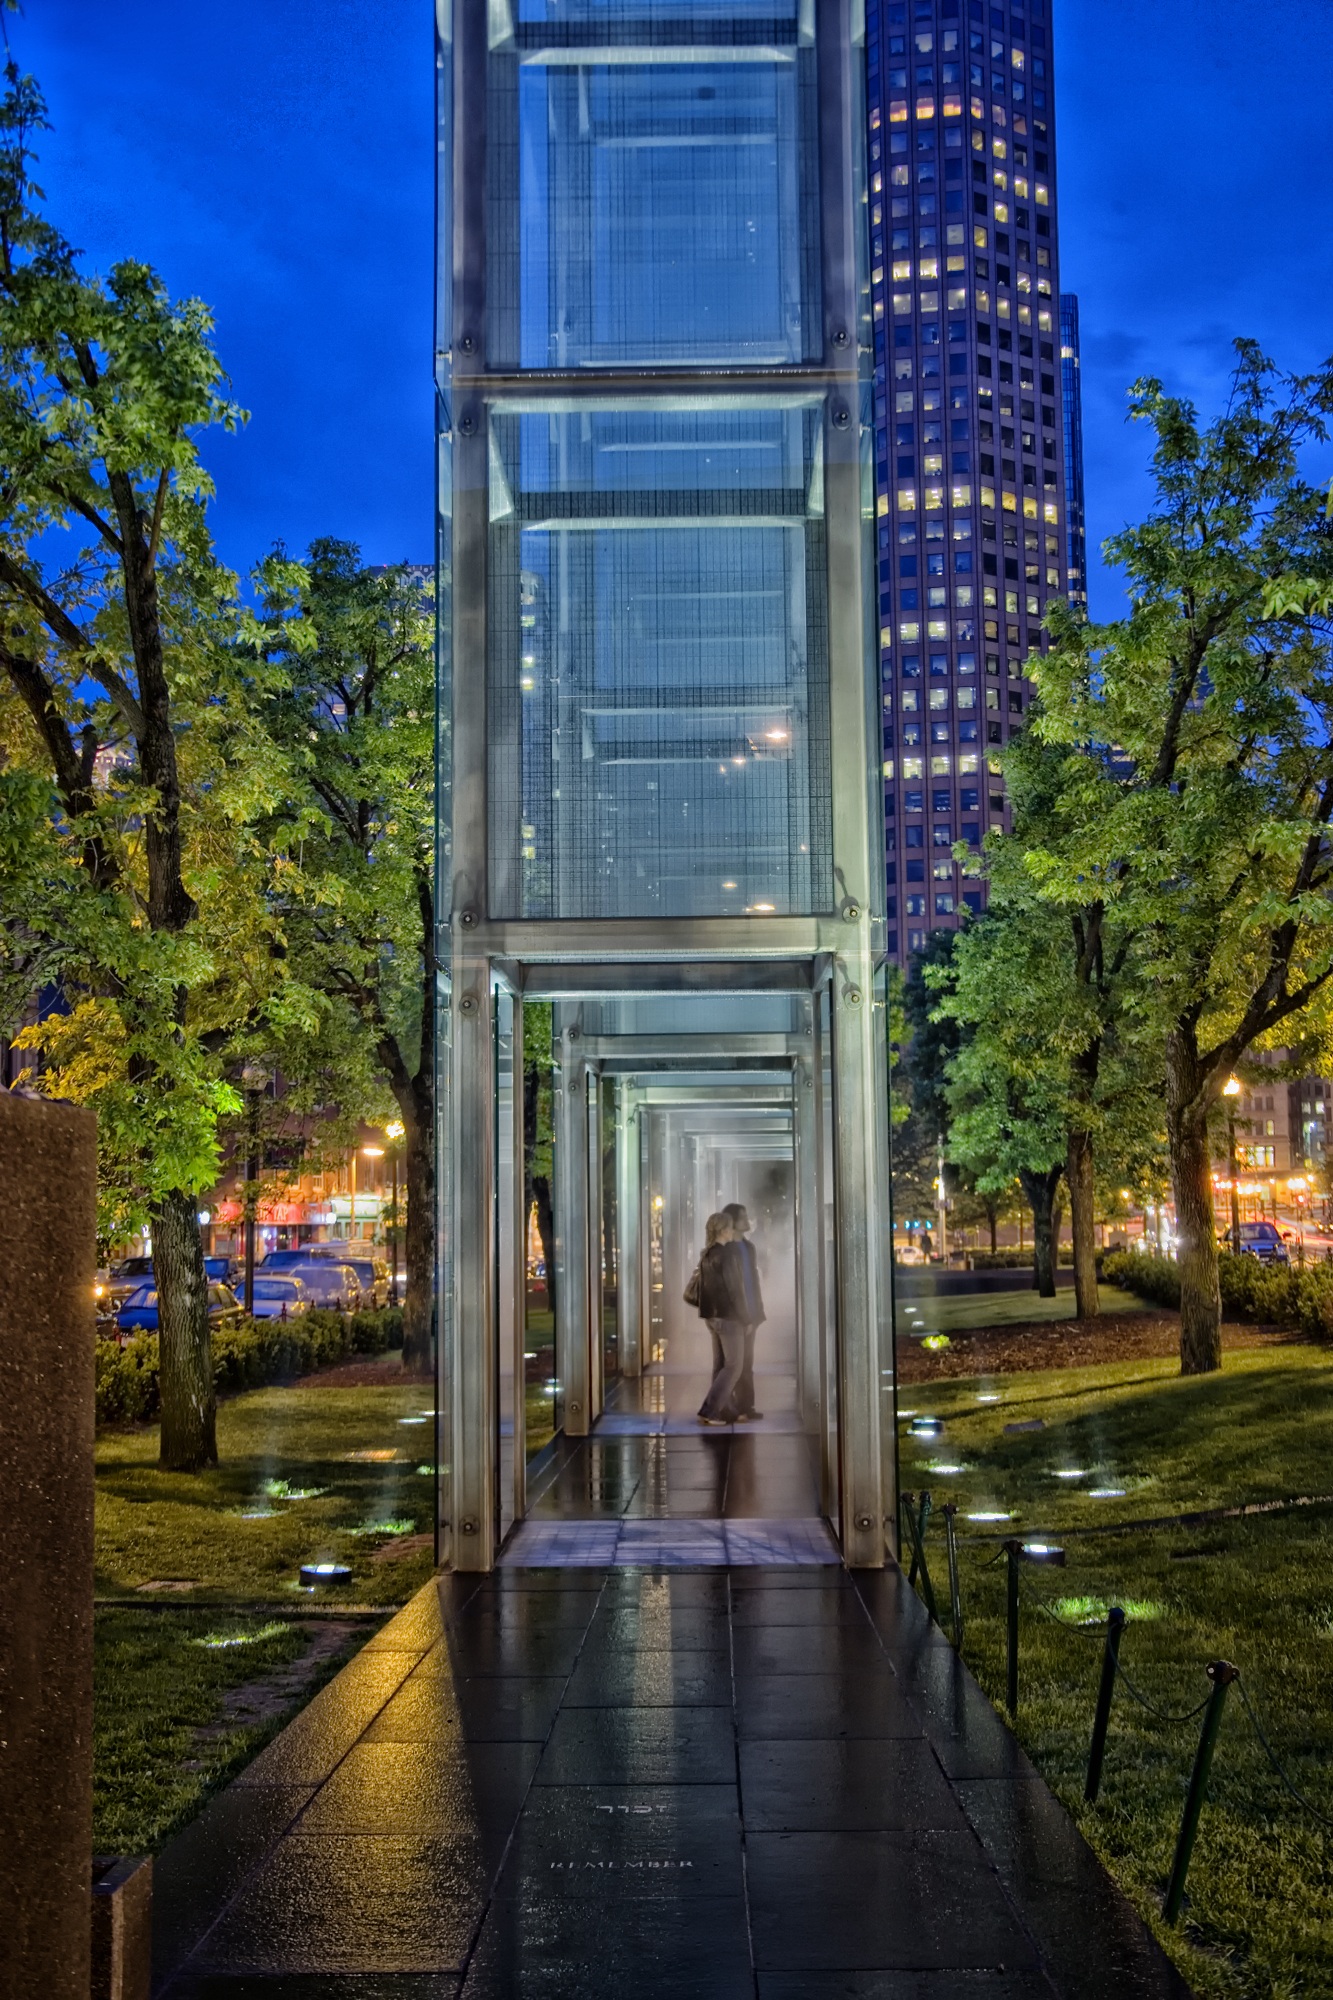
tree, architecture, road, street, night, sunlight, city, skyscraper, urban, cityscape, downtown, evening, reflection, tower, autumn, landmark, lighting, boston, memorial, hdr, buildings, holocaust, cities, massachusetts, neighbourhood, urban area, human settlement, glass structure